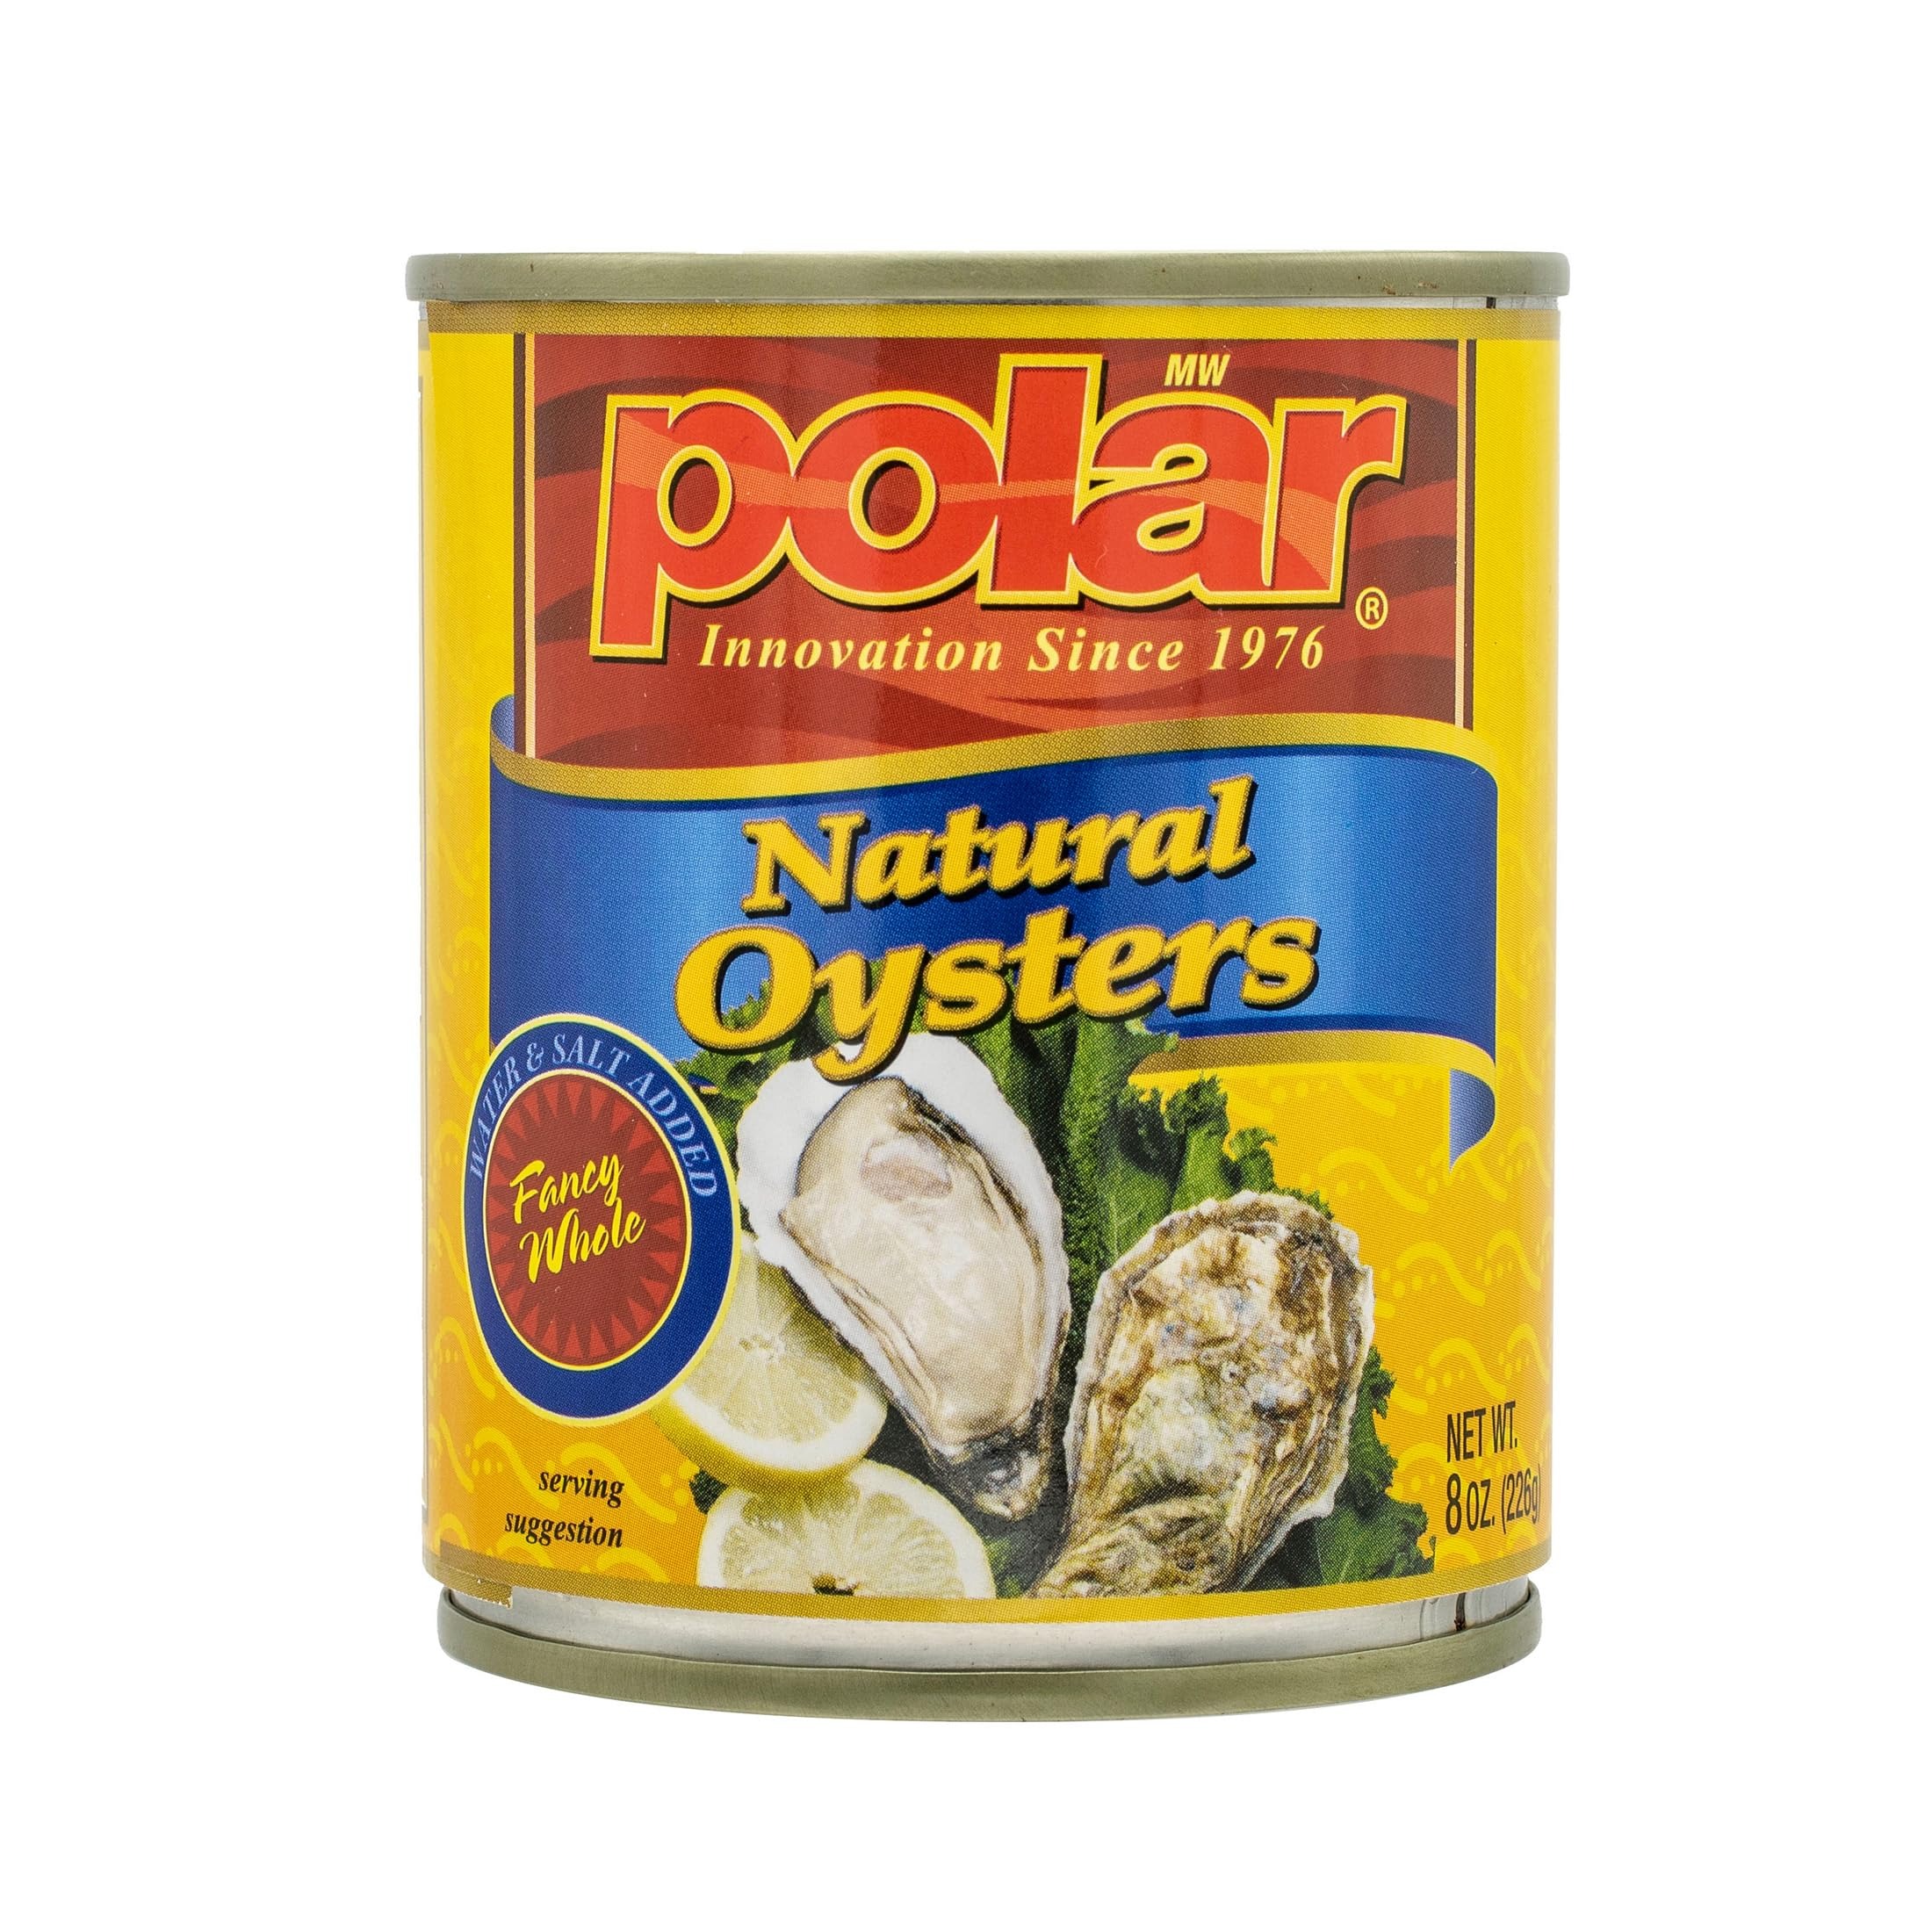
Item Name: MW Polar Seafood, Boiled Whole Oyster, 8-Ounce (Pack of 12)
Bullet Point 1: Convenience & Versatile: Polar Boiled Whole Oysters 8oz Can all natural whole boiled oysters packed in water and salt. Ready-to-eat, eliminating the need for time-consuming preparation. Simply open the can and enjoy the delicious oysters. Add to pasta dishes, soups, stews, or used as toppings on pizzas and salads.
Bullet Point 2: Long shelf life: Boiling process occurs after canning to sterilize oysters. Polar Canned Oysters have an extended shelf life, making them an excellent pantry staple. They are preserved in airtight containers, allowing them to stay fresh for a longer period compared to fresh oysters. This means you can have a supply of tasty oysters readily available whenever you crave them.
Bullet Point 3: Why are some green? Oysters’ primary food source as plankton, a microscopic plant in the ocean, which contain chlorophyll, a natural pigment that’s green. During the canned process, oysters are cooked and sterilized at a high temp, creating an enzymatic reaction which present a green color you see. It is natural and perfectly safe to eat.
Bullet Point 4: Nutritional Value: Oysters are packed with essential nutrients, including high levels of protein, vitamins, minerals, iron, and zinc. Canned oysters retain their nutritional benefits, providing you with a convenient and healthy source of nutrients.
Bullet Point 5: Sustainable Seafood Option: Polar Oysters offer an environmentally friendly choice for seafood lovers. Oysters are filter feeders, meaning they help improve water quality by consuming algae and excess nutrients. Choosing canned oysters supports sustainable seafood practices, as they are often farmed in a controlled and environmentally conscious manner.
Value: nan
Unit: None

Price: 45.99